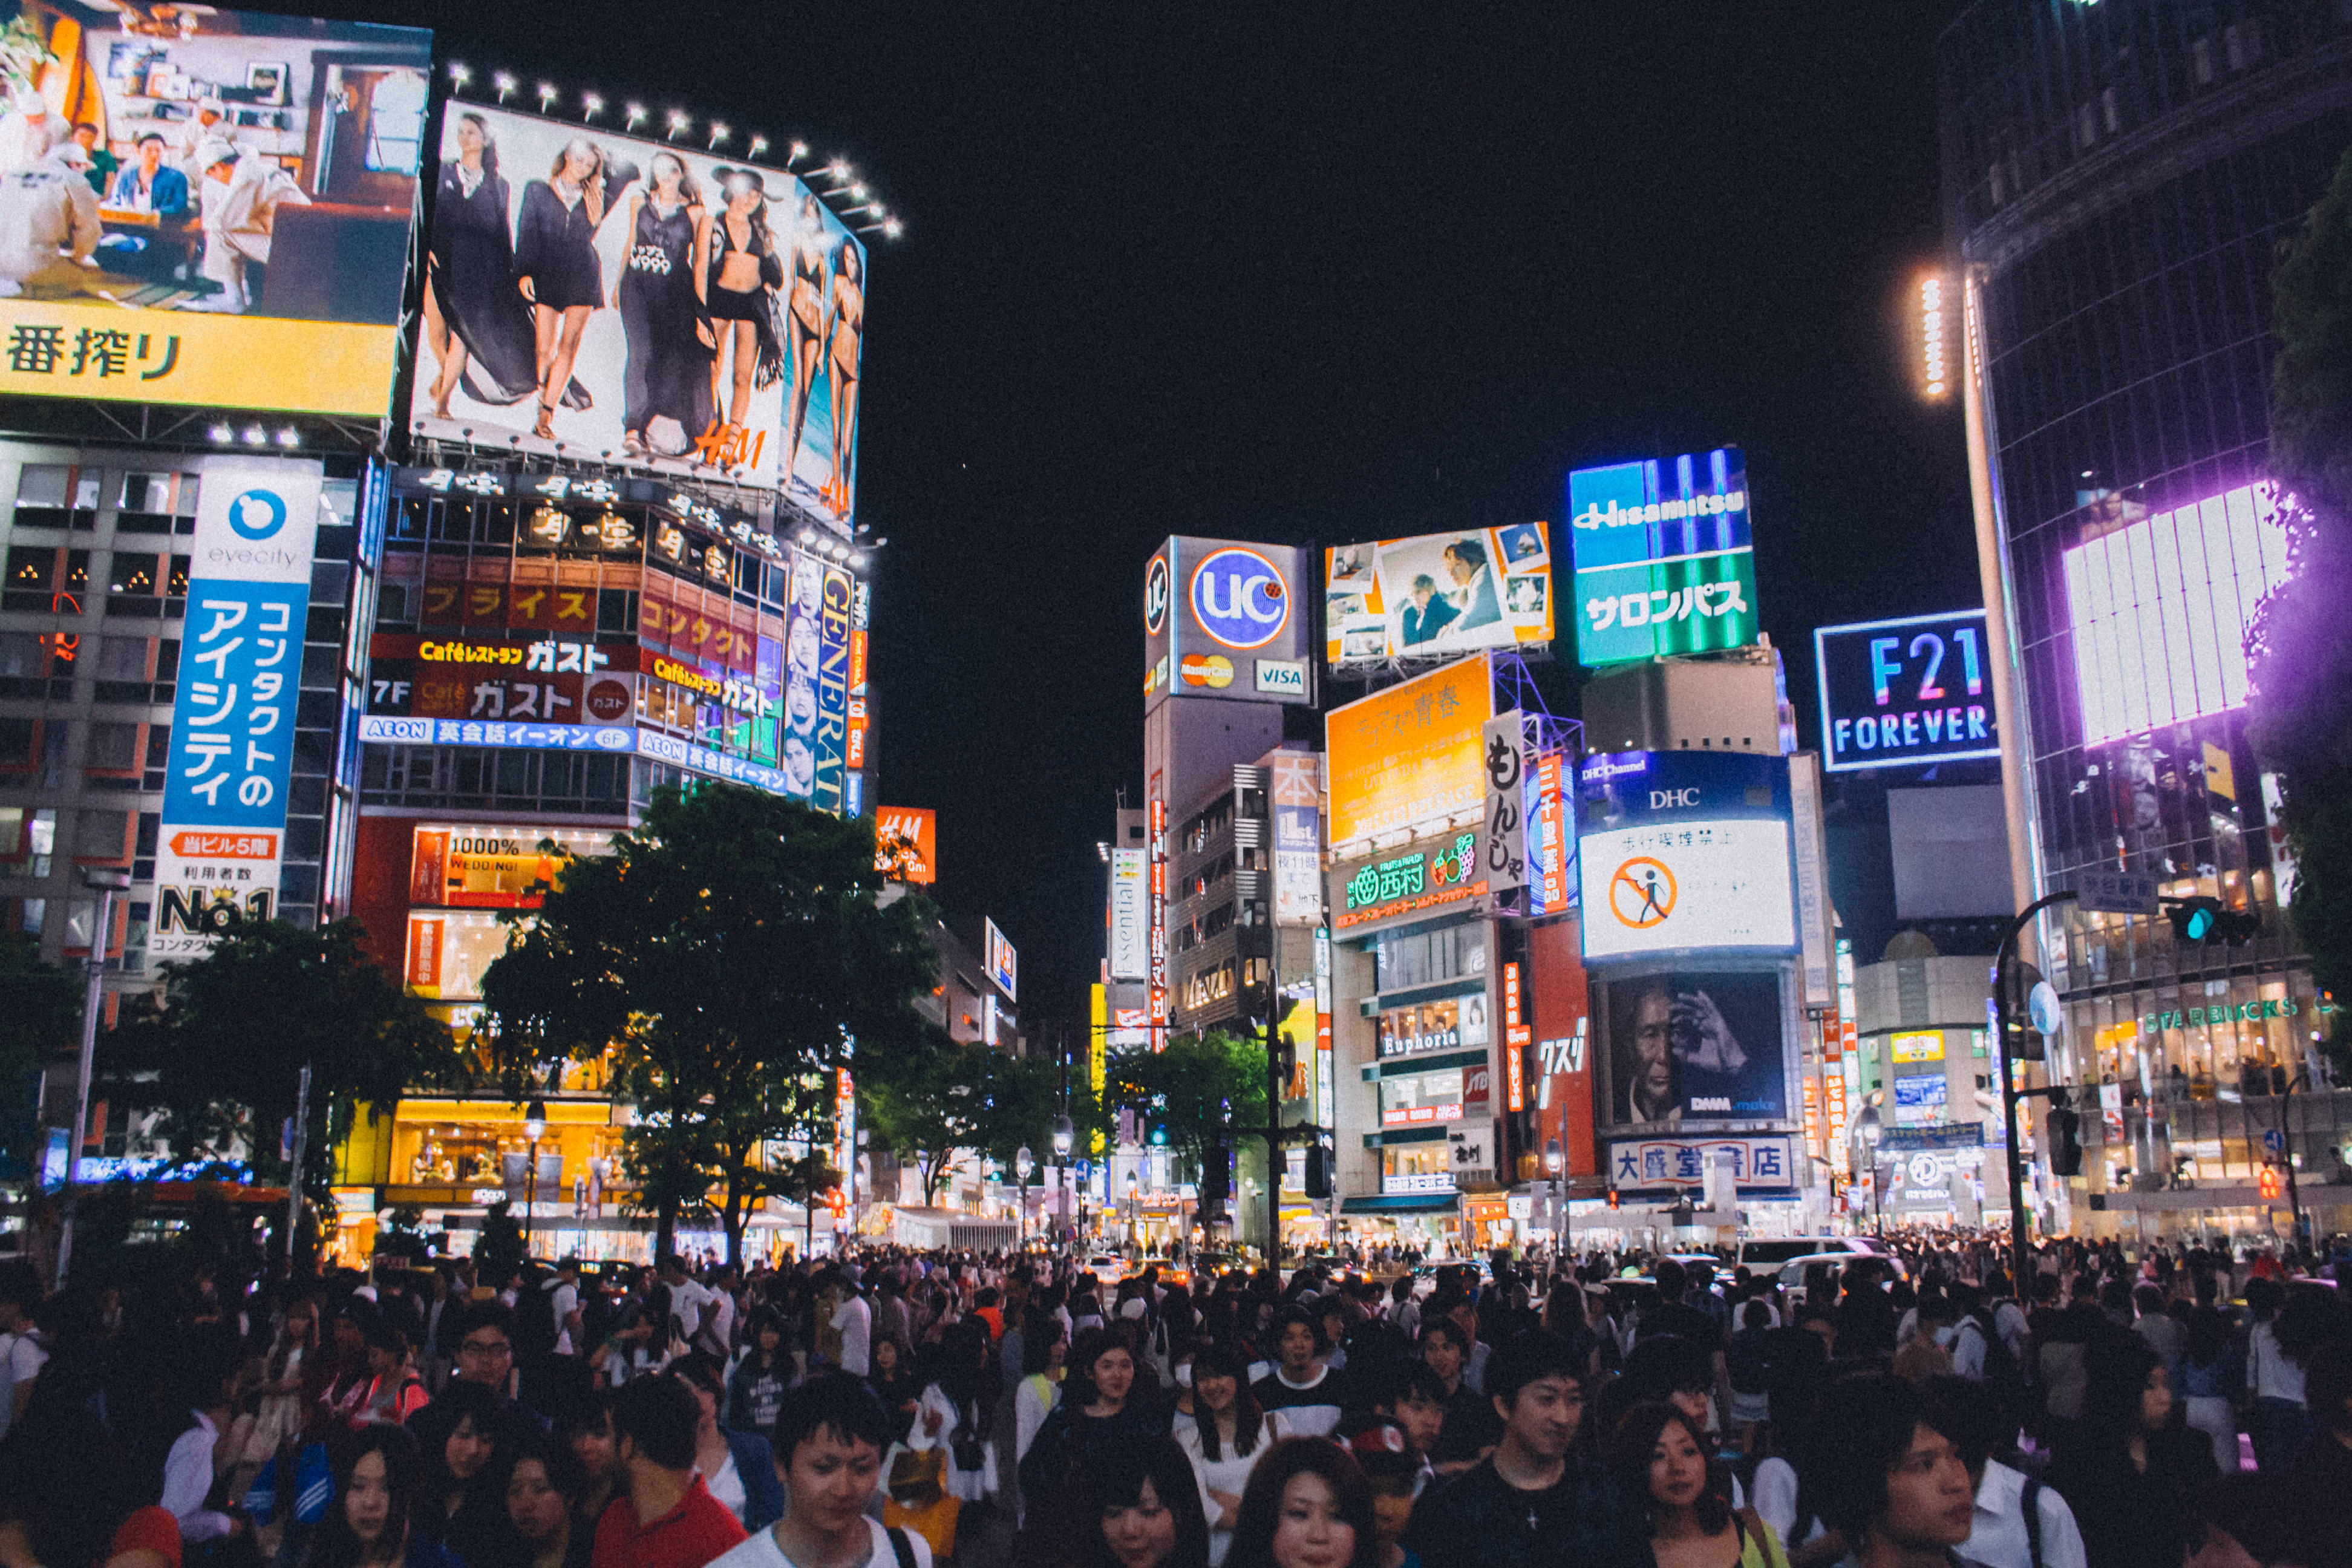
people, road, street, night, city, crowd, tokyo, shibuya, metropolis, billboards, urban area